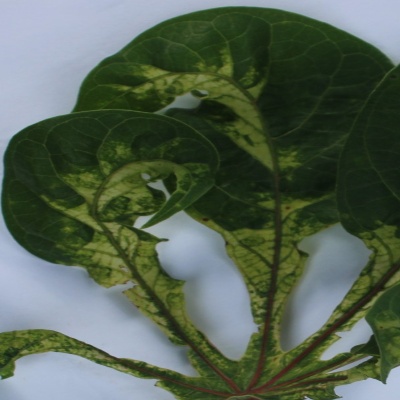
Crop: Cassava
Condition: mosaic